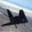
Label: airplane